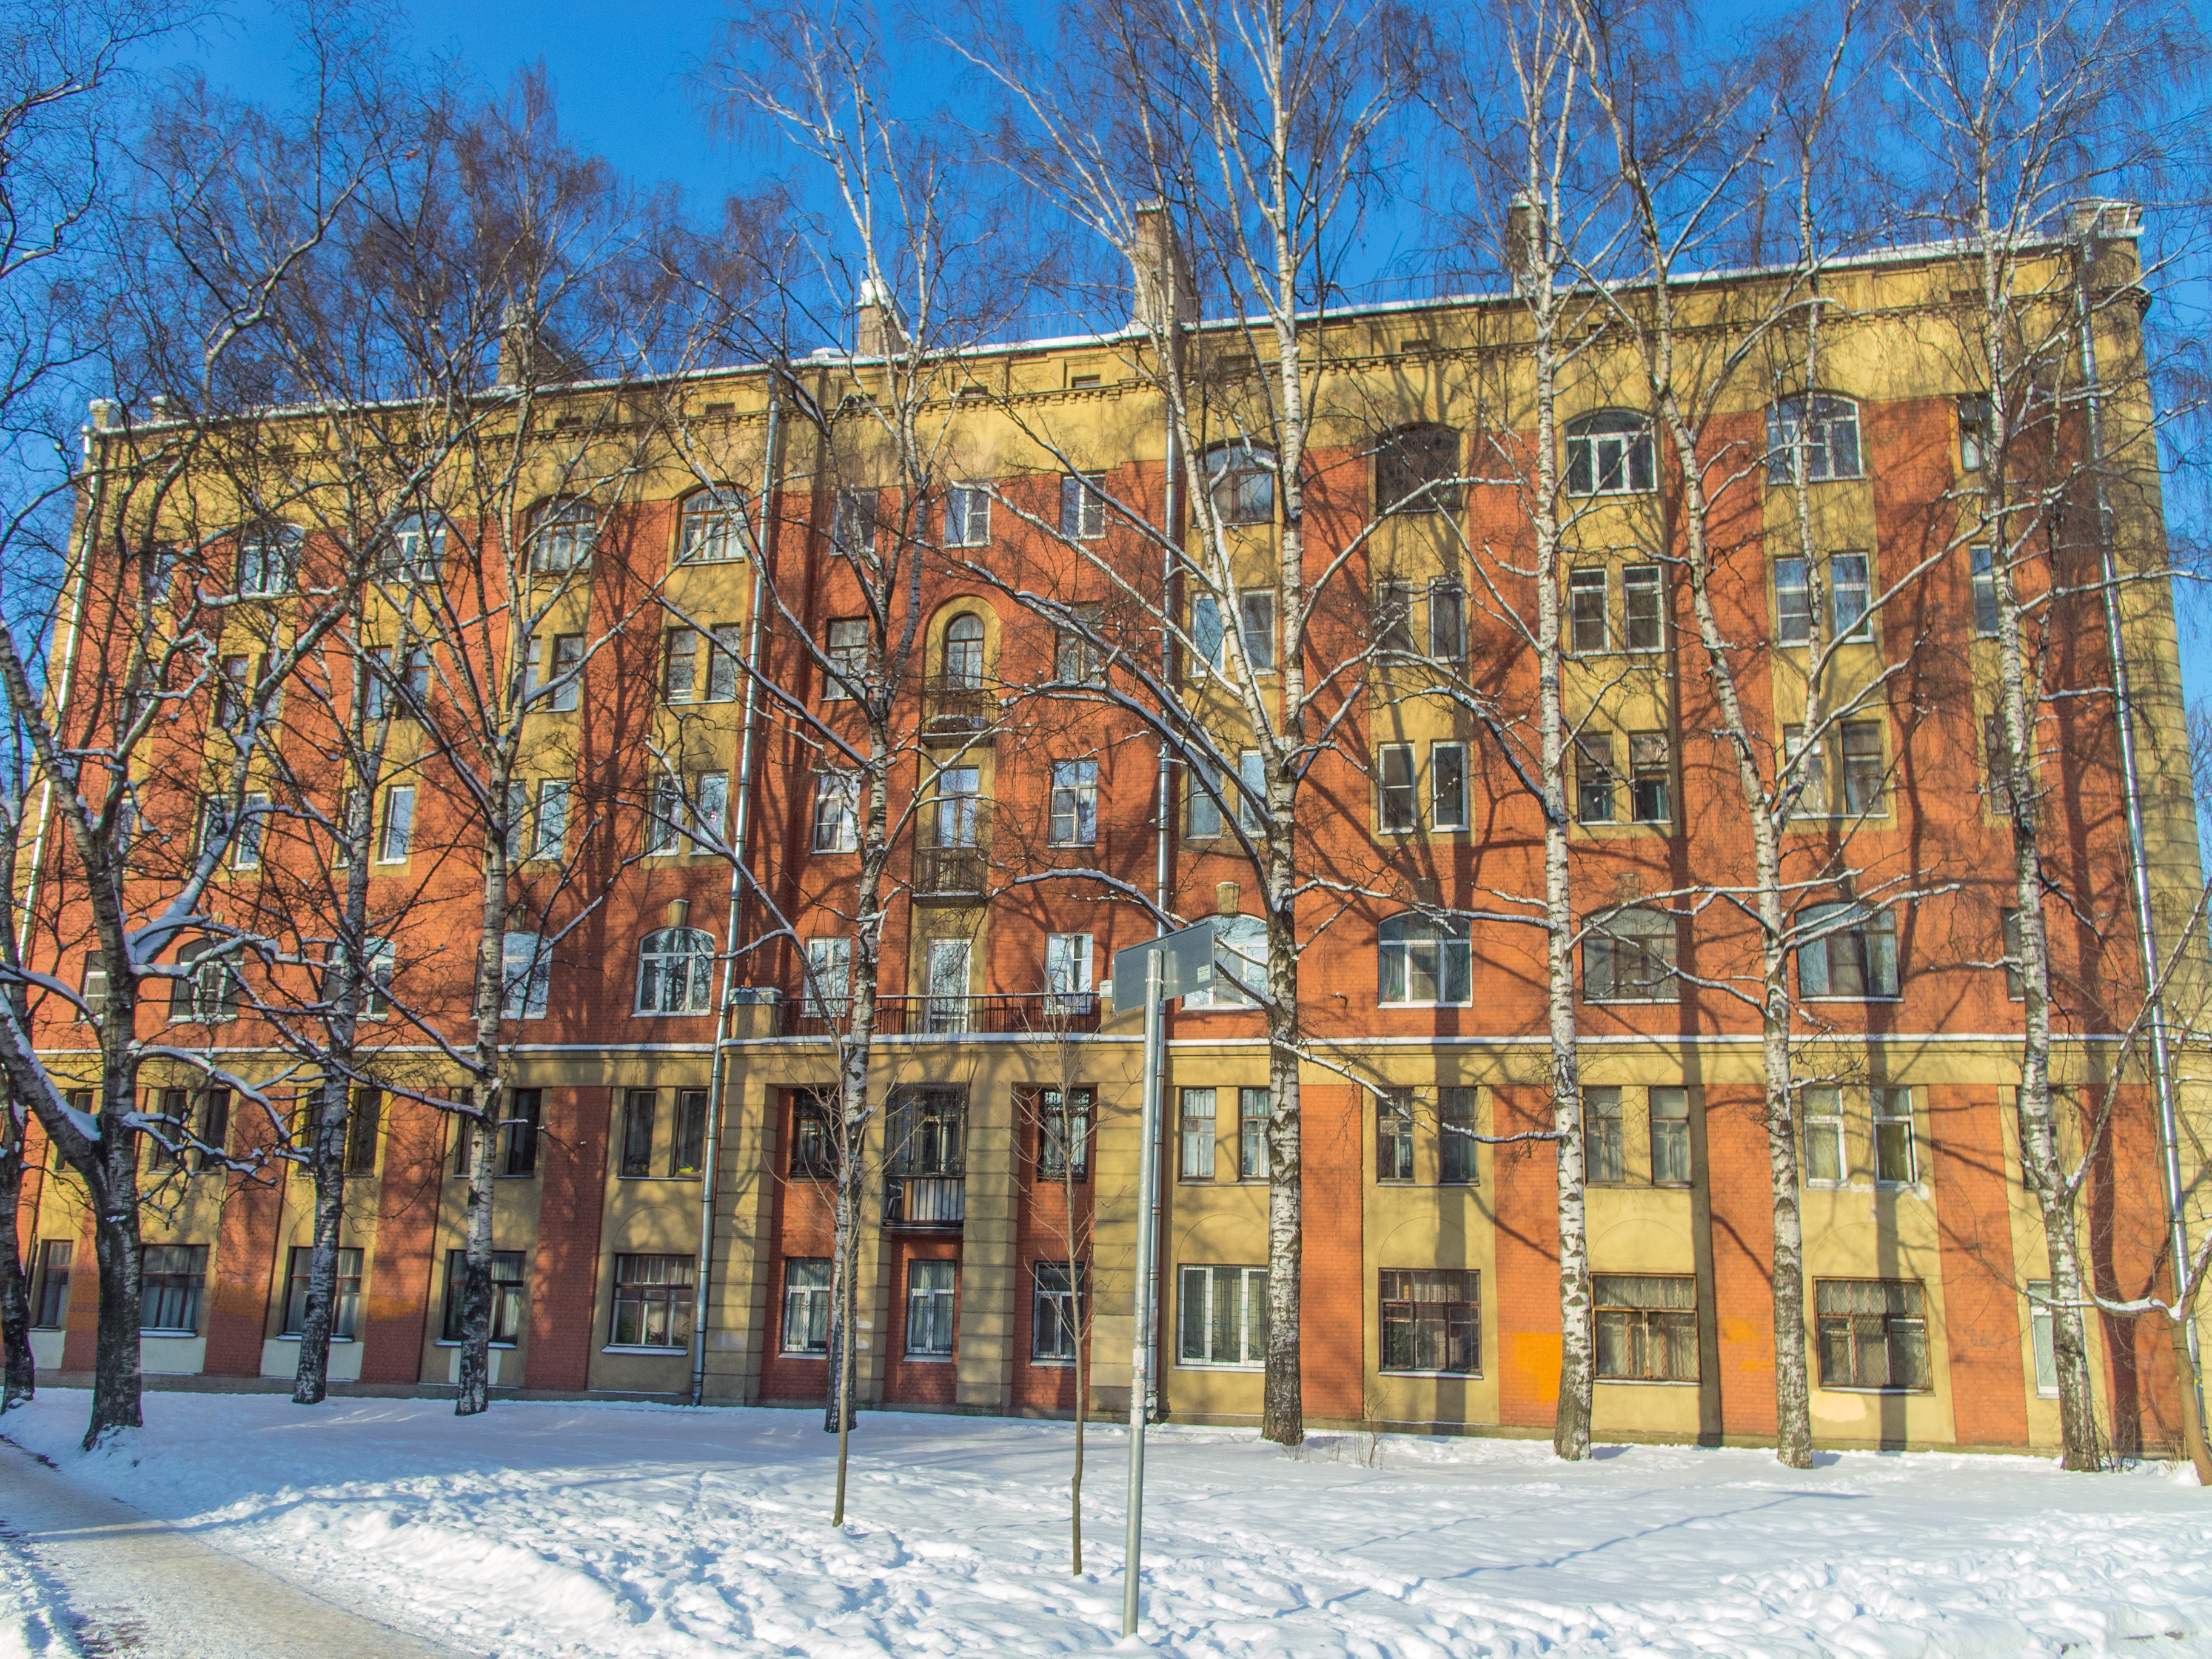
images, sky, snow, building, tree, wood, window, urban design, plant, facade, landmark, leisure, freezing, condominium, city, symmetry, landscape, urban area, winter, larch, mixed use, trunk, art, frost, apartment, pattern, metal, reflection, visual arts, roof, commercial building, tourist attraction, suburb, forest, estate, pine family, grove